White Shirts Society

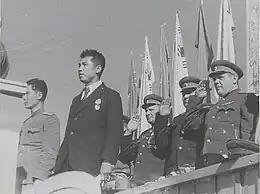
Kim Il Sung (second from left) in 1945, with Soviet military officers

Shortly after the establishment of the Soviet-backed Provisional People's Committee of North Korea, the WSS made a number of assassination attempts on North Korean politicians within a span of two weeks. According to interviews with former members of the WSS, these assassination attempts were done in collaboration with the CPTF and KPG.